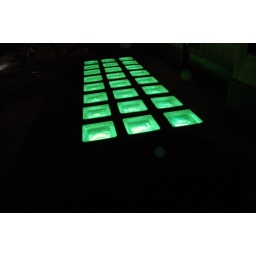
Door step of a building near by my house. I have always wondered why they have green lights.